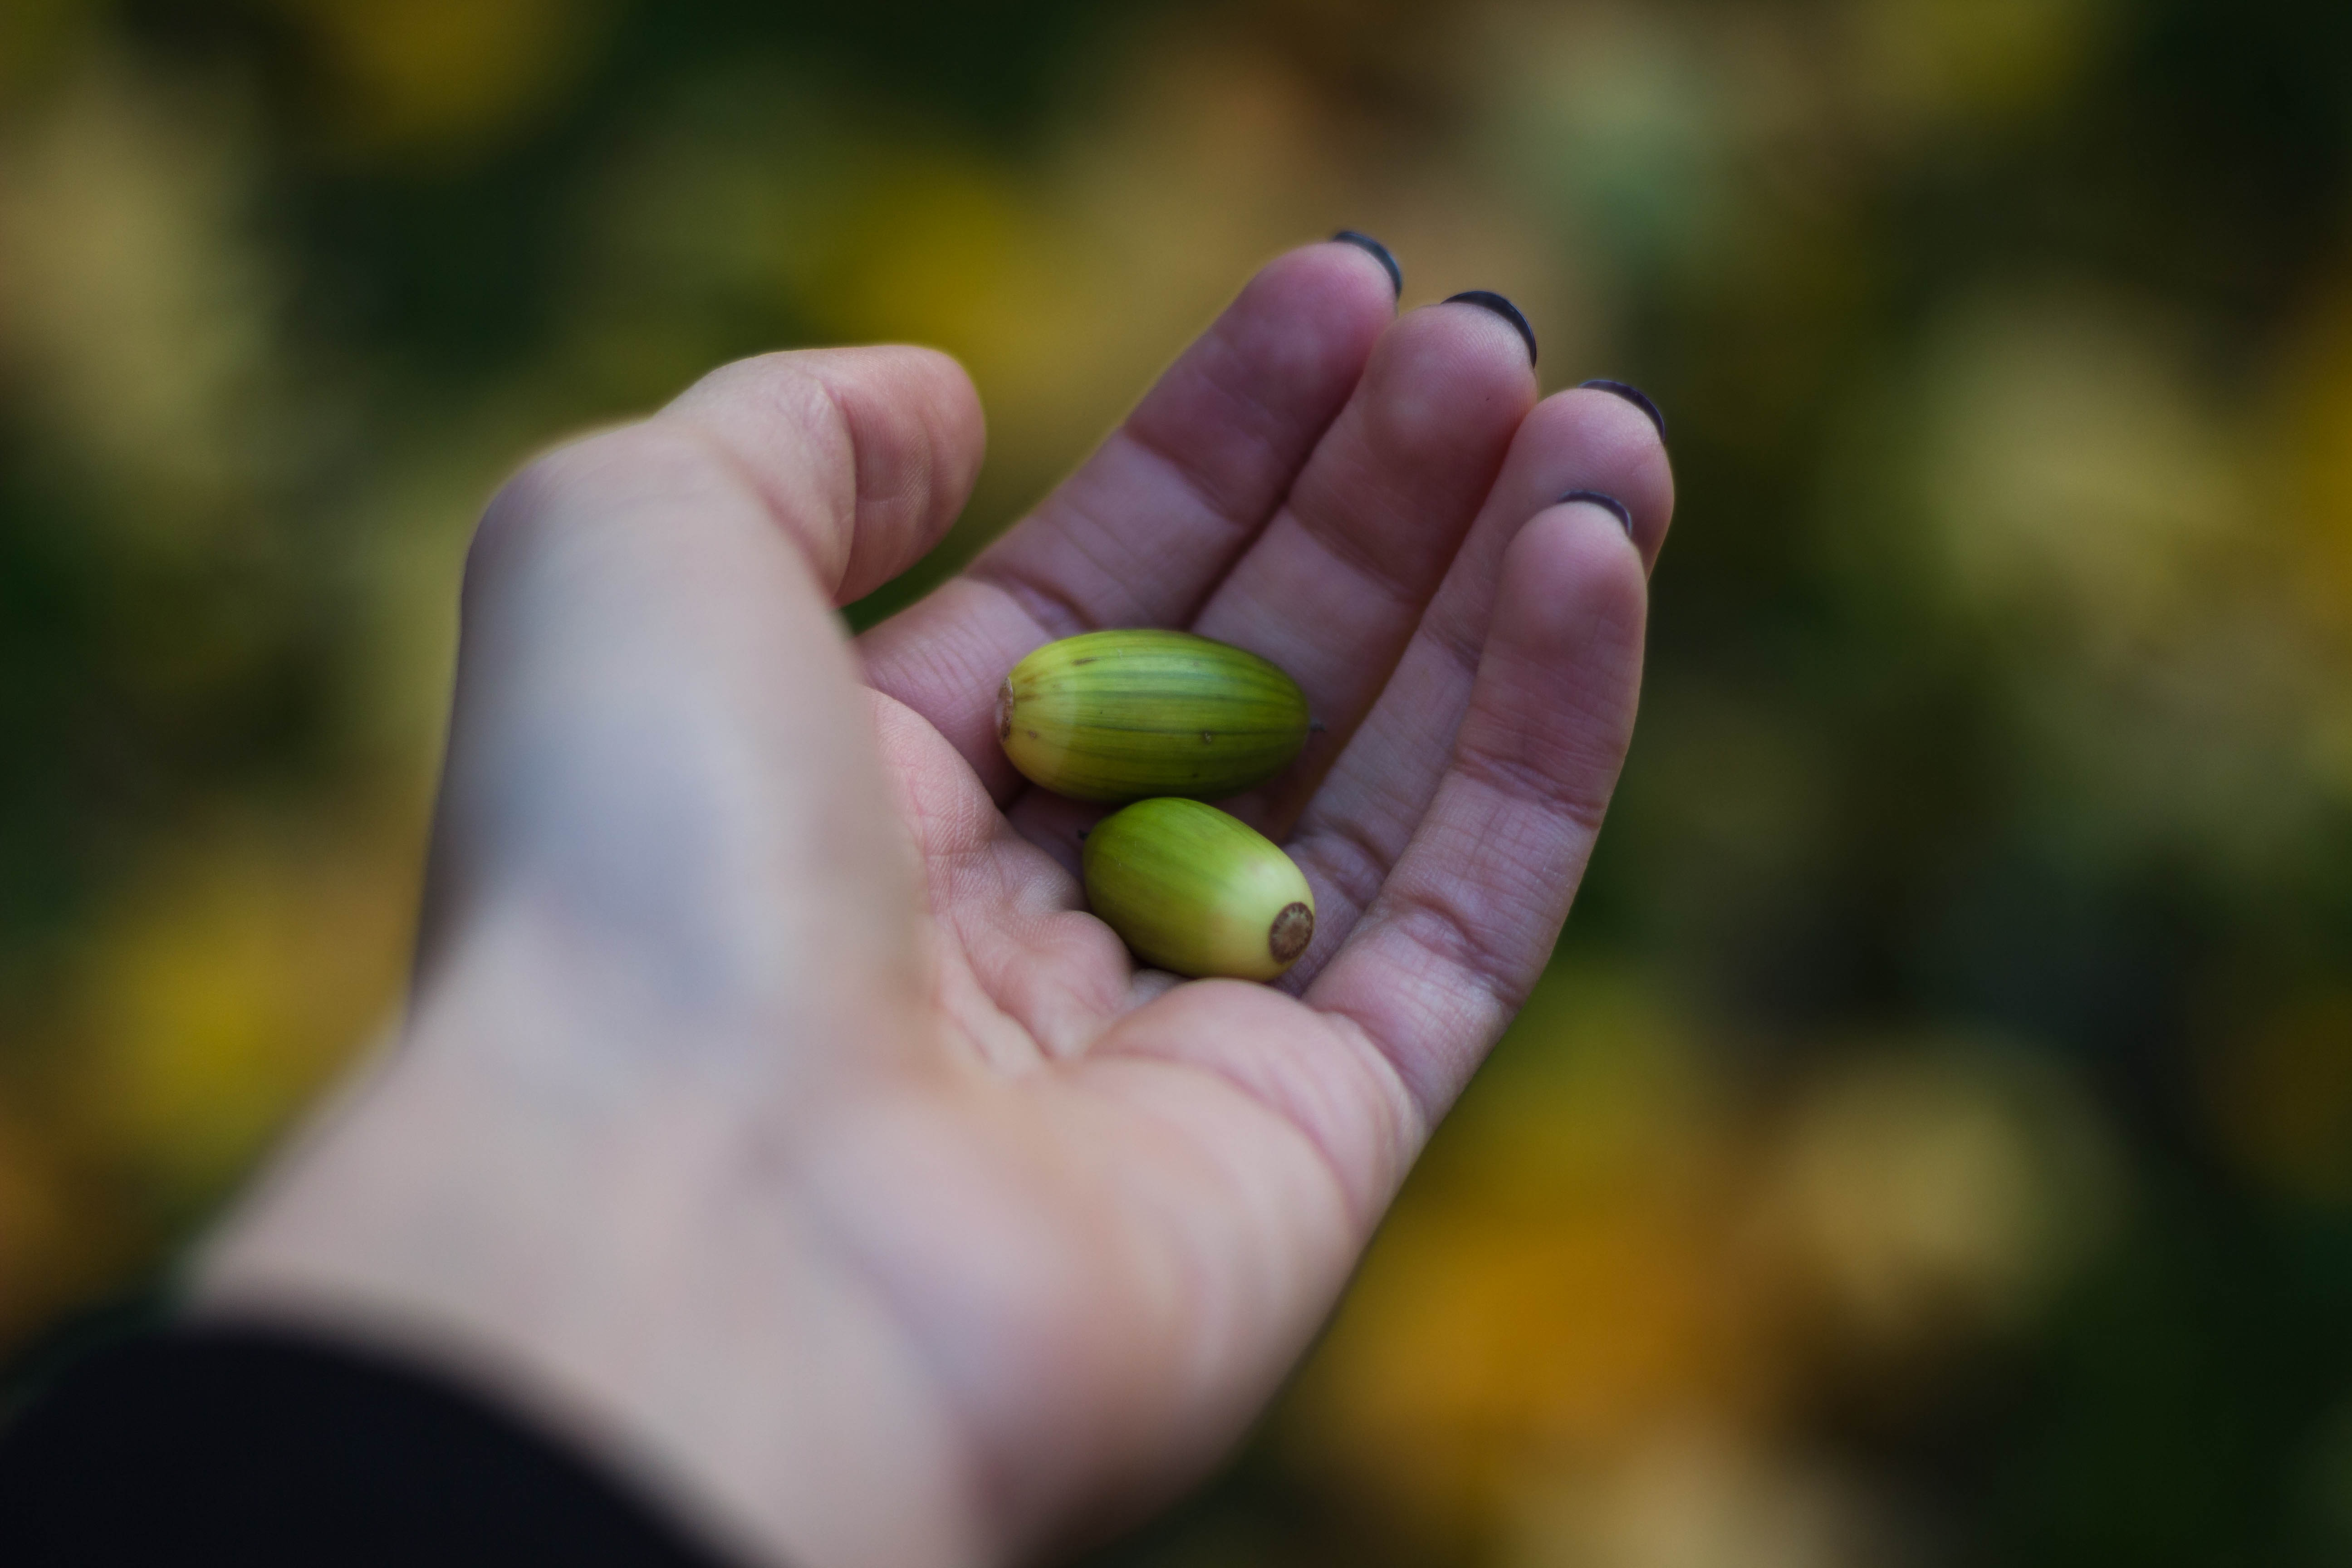
hand, nature, grass, plant, photography, sunlight, leaf, flower, finger, green, produce, autumn, yellow, holding, flora, close up, seeds, acorns, macro photography